Food processing

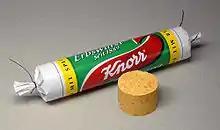
A form of pre-made split-pea soup that has become traditional

Secondary food processing is the everyday process of creating food from ingredients that are ready to use. Baking bread, regardless of whether it is made at home, in a small bakery, or in a large factory, is an example of secondary food processing. Fermenting fish and making wine, beer, and other alcoholic products are traditional forms of secondary food processing. Sausages are a common form of secondary processed meat, formed by comminution (grinding) of meat that has already undergone primary processing. Most of the secondary food processing methods known to humankind are commonly described as cooking methods.